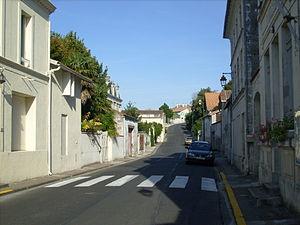
Rue principale de Saint-Seurin-d'Uzet
Saint-Seurin-d’Uzet est une ancienne commune du Sud-Ouest de la France, située dans le département de la Charente-Maritime. En 1965, elle a fusionné avec sa voisine Chenac-sur-Gironde pour former la commune de Chenac-Saint-Seurin-d'Uzet. Ses habitants sont appelés les Saint-Surinais et les Saint-Surinaises.
Chenac-Saint-Seurin-d'Uzet est une commune du Sud-Ouest de la France, située dans le département de la Charente-Maritime. Ses habitants sont appelés les Chenacais ou Saint-Surinais et les Chenacaises ou Saint-Surinaises.